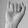
ASL letter: I